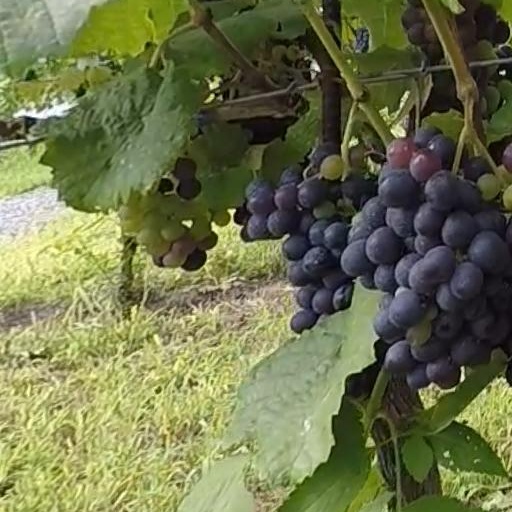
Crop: grape